Origami

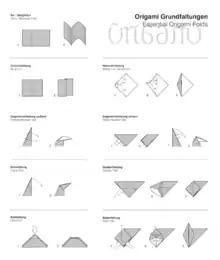
A list of nine basic origami folds: the valley (or mountain), the pleat, the rabbit ear, the outside reverse, the inside reverse, the crimp, the squash, the sink and the petal

Many origami books begin with a description of basic origami techniques which are used to construct the models. This includes simple diagrams of basic folds like valley and mountain folds, pleats, reverse folds, squash folds, and sinks. There are also standard named bases which are used in a wide variety of models, for instance the bird base is an intermediate stage in the construction of the flapping bird. Additional bases are the preliminary base (square base), fish base, waterbomb base, and the frog base.